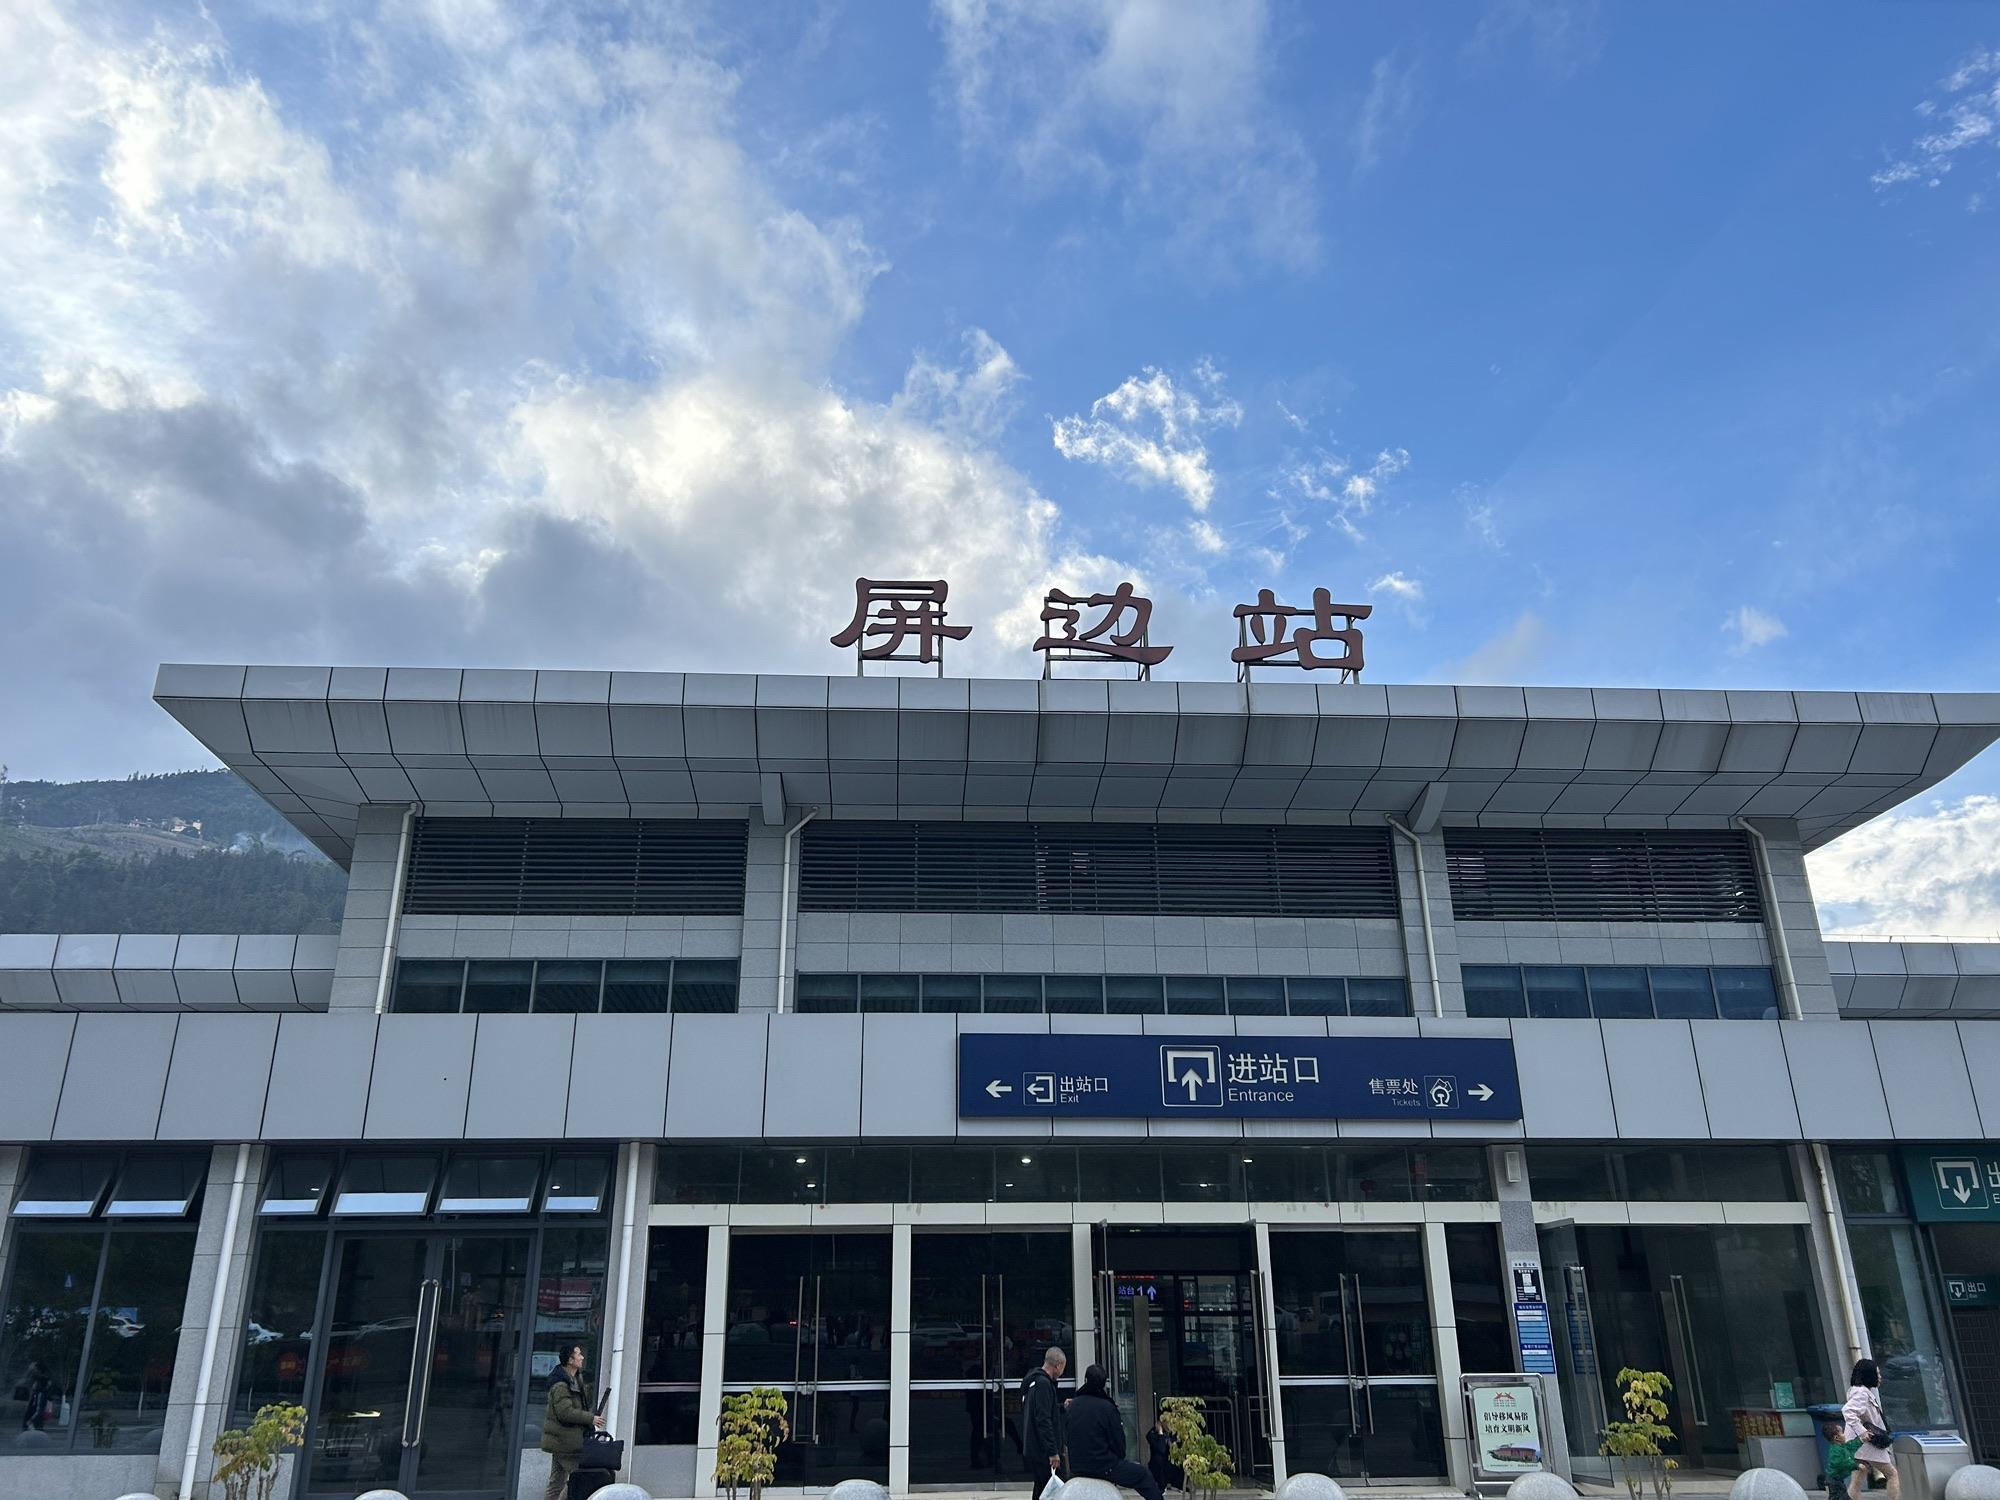
地标名称：屏边站
所在城市：红河哈尼族彝族自治州·屏边苗族自治县